Mountain of Faith

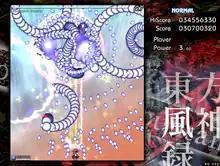
Marisa fighting the Stage 4 midboss, Momiji Inubashiri.

"Mountain of Faith" is a vertically scrolling shoot 'em up game, in which the player is always facing upwards, and is required to maneuver around enemy projectiles, shooting enemies that appear from the top of the screen, and fighting bosses that appear twice in each stage.